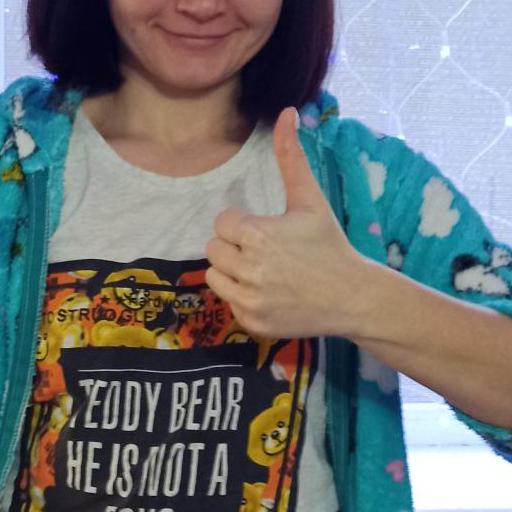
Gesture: like